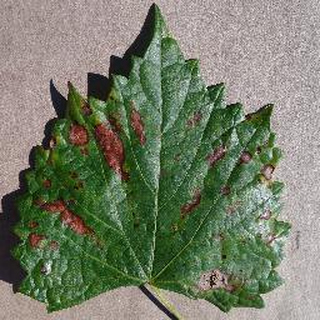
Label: grape_esca_black_measles